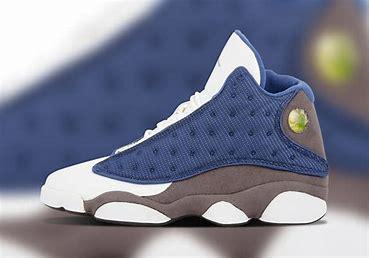
Brand: Jordan
Model: 13